Postage stamps and postal history of Estonia

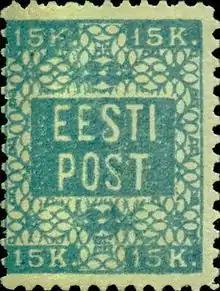
1919: The second postage stamp of Estonia, perforated. "Official"

After the Bolshevik takeover of power in Russia during the October Revolution of 1917 and German victories against the Russian army, between the Russian Red Army's retreat and the arrival of advancing German troops, the Committee of Elders of the Maapäev issued the Estonian Declaration of Independence in Pärnu on 23 February and in Tallinn on 24 February 1918. On 25 February 1918, the German occupation authorities gained control over the Tallinn Post Office and liquidated the former postal service. On 13 November 1918 the Commander of the Estonian Defence League Colonel Johan Unt appointed Hindrek Rikand with a directive as the Commandant of the Tallinn Post and Telegraph Office and ordered him to take the Office under his guard. The Estonian Postal Administration considers this date as its date of organizational establishment.